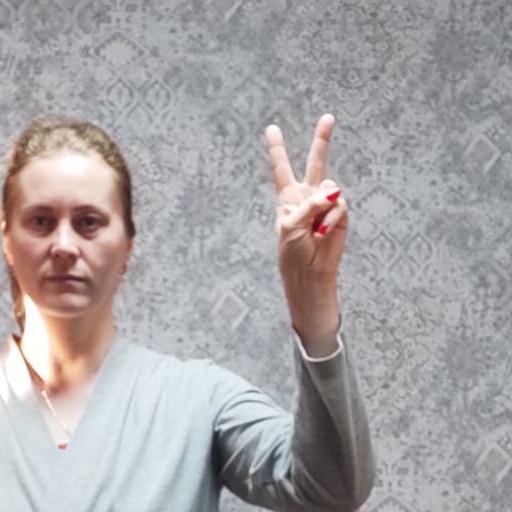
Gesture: peace